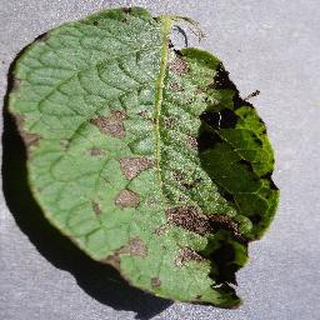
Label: potato_early_blight